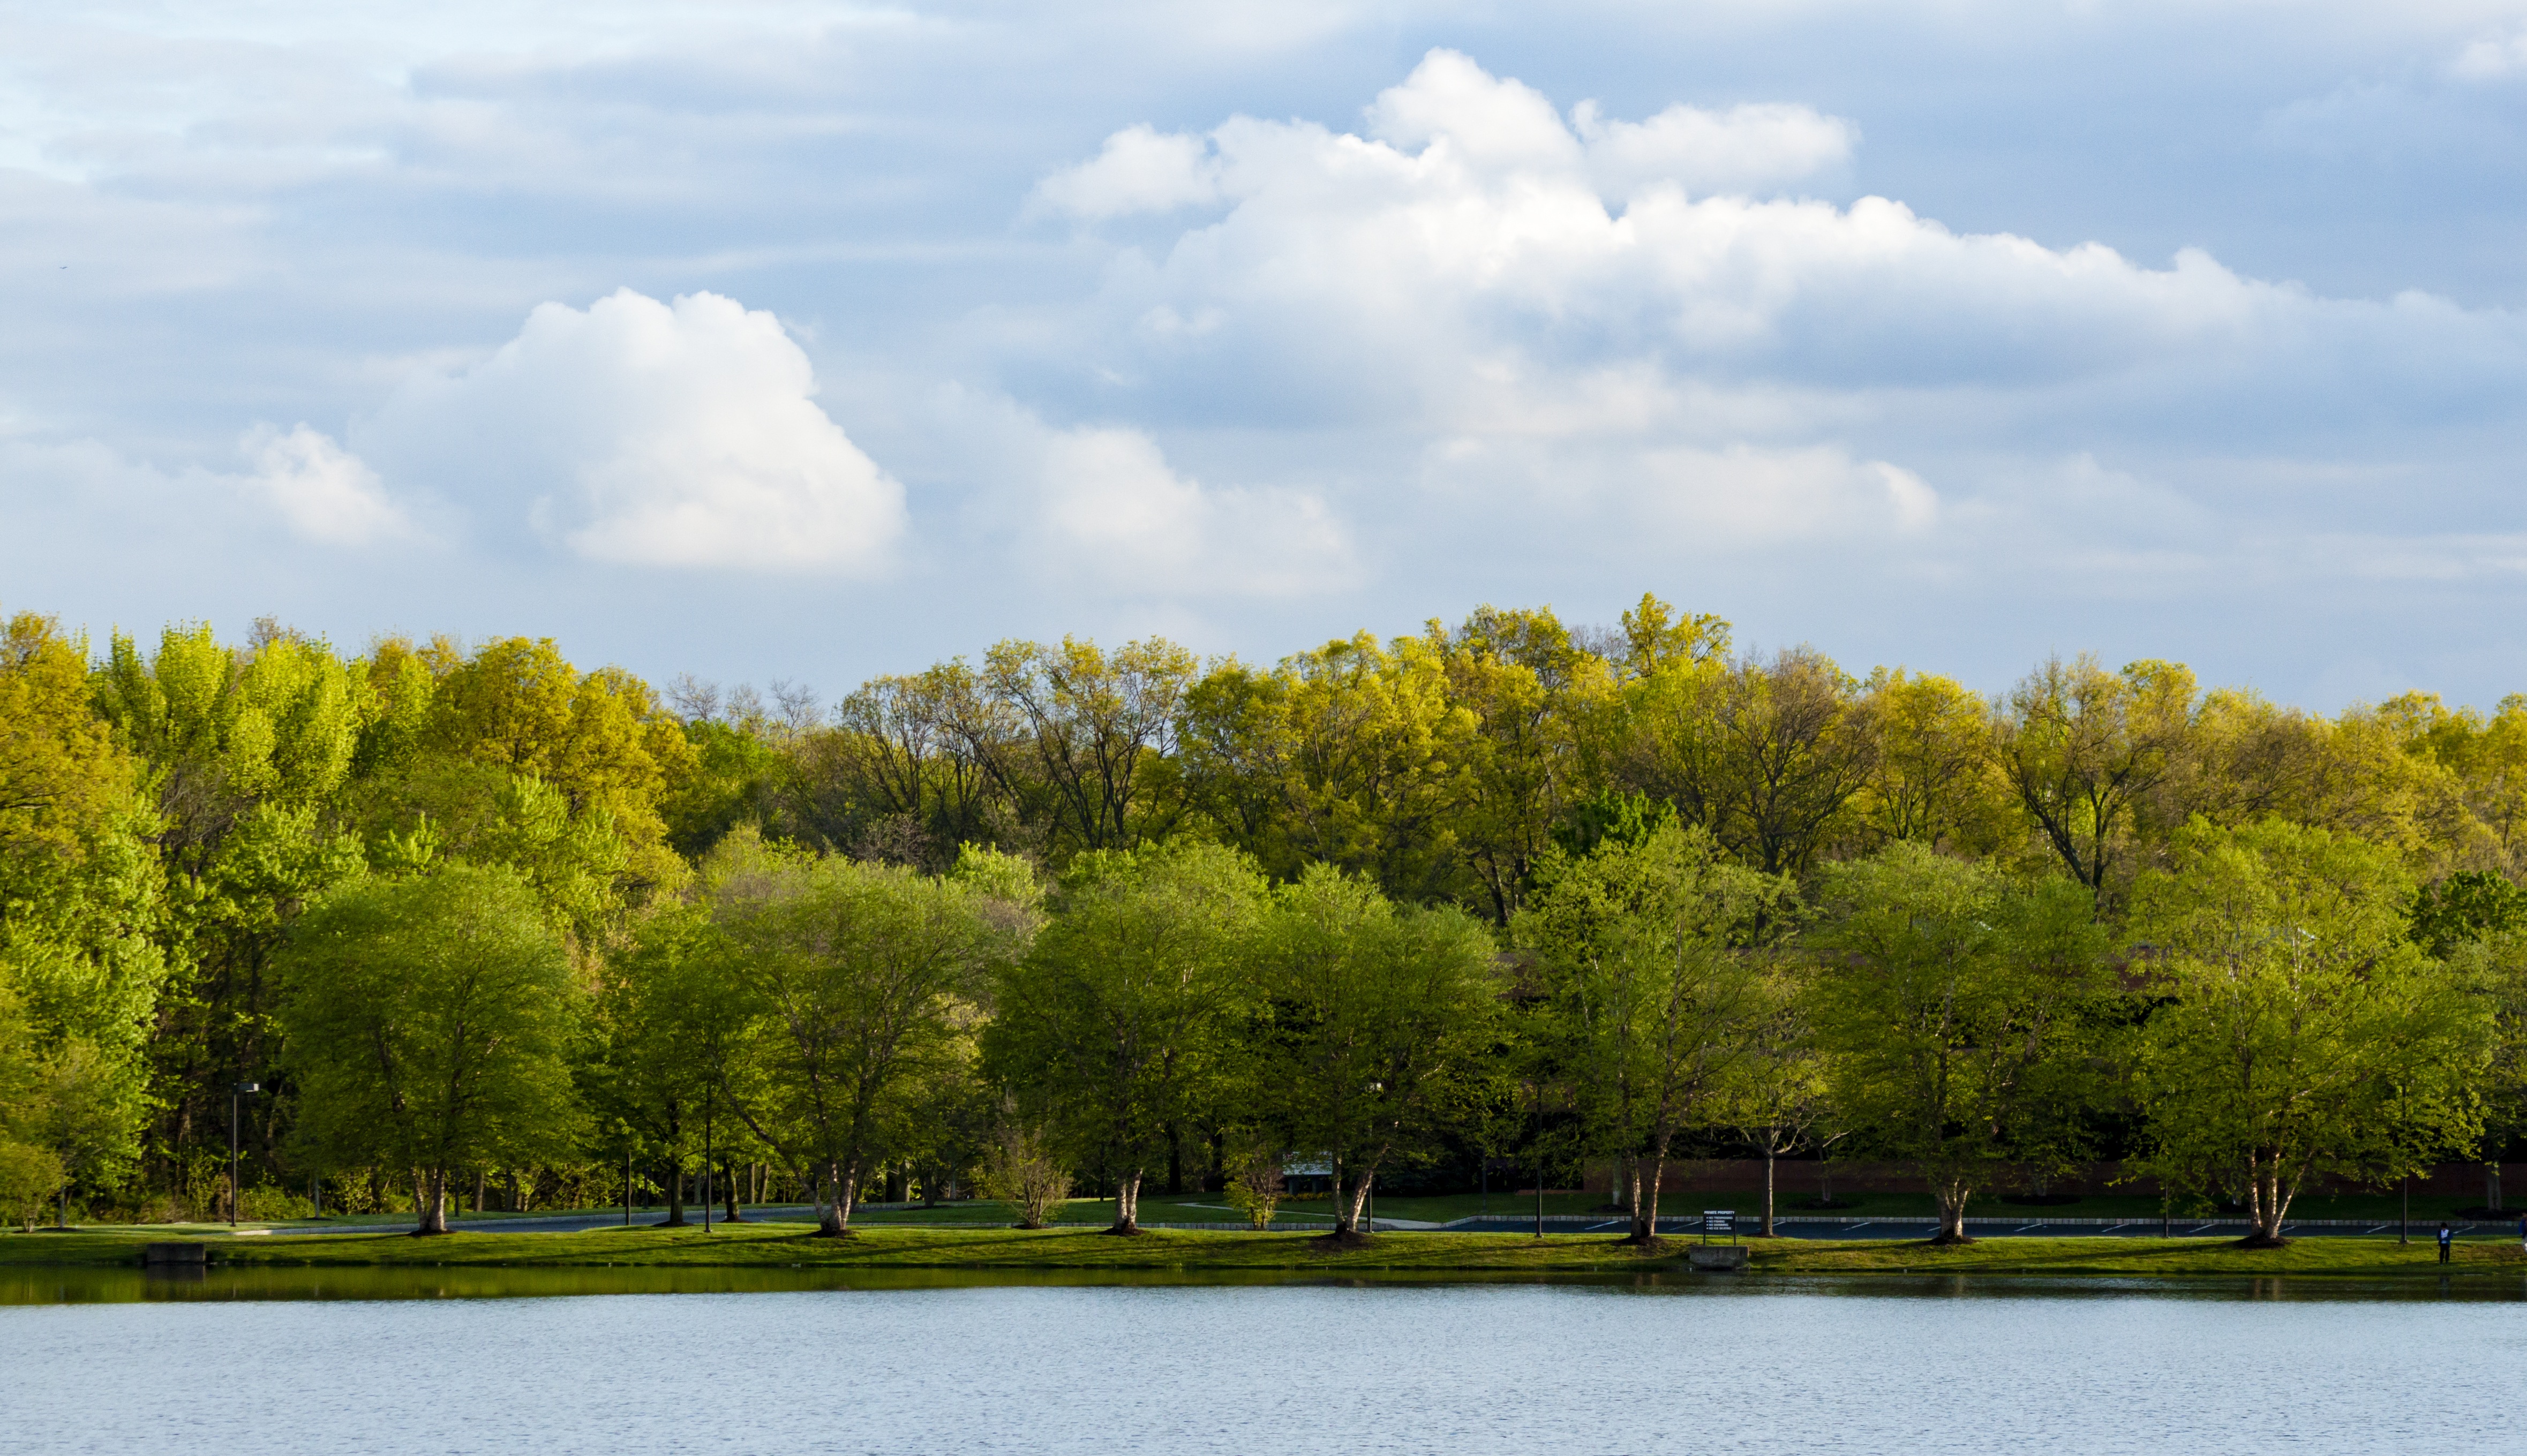
landscape, tree, water, nature, forest, grass, outdoor, light, cloud, plant, sky, wood, meadow, sunlight, flower, lake, river, pond, environment, foliage, spring, green, reflection, scenic, natural, park, scenery, blue, reservoir, yellow, season, waterway, body of water, sunny, clouds, landscapes, wetland, beautiful, day, scene, habitat, ecosystem, nature landscape, forest landscape, fresh green, spring time, natural environment, woody plant